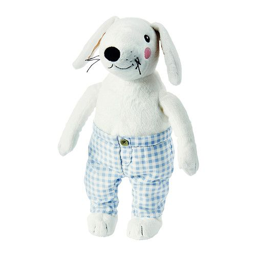
for every soft toy or children 's book sold in stores until january , we 'll donate € 1 to children 's education through organisation and record label .